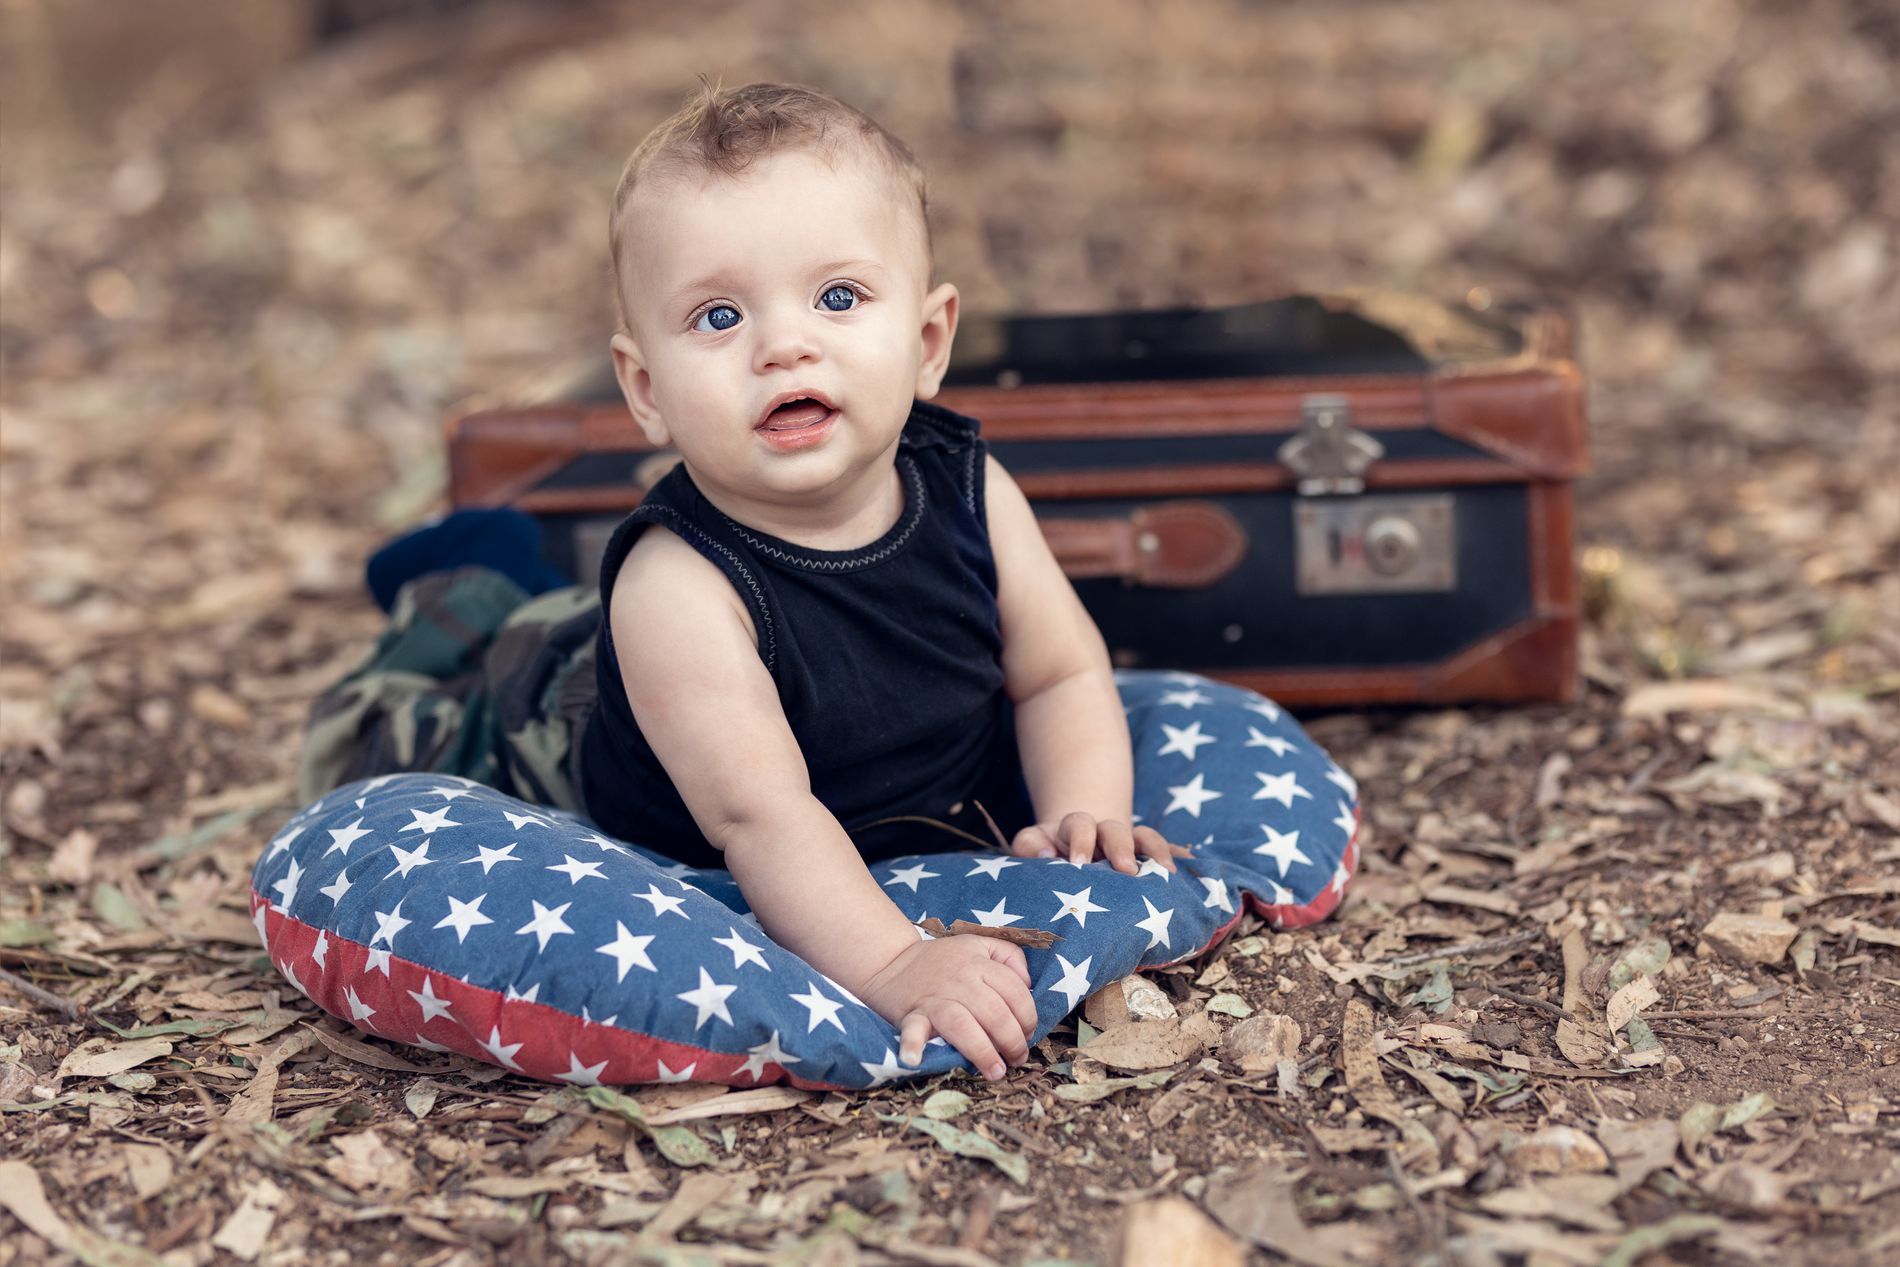
A baby in nature.
The shot displays a baby wearing a black t-shirt sitting on a pillow resembling the United States flag, with a blurry suitcase behind him. The ground has dry leaves and is partially blurry.
A medium shot taken from a high angle of a baby wearing a black t-shirt sitting on a pillow resembling the United States flag, with a blurry suitcase behind him. The colors of the shot are calm and natural. Half of the shot is blurry, which focuses attention on the beauty of the shot. The shot was taken during the day.
Labels: Photography, Face, Head, Person, Portrait, Sitting, Clothing, Pants, Baby, Bag, Baggage, Footwear, Shoe, Soil, Suitcase, Pillow, Floor, ground
Camera: Canon Canon EOS R6
Lens: 85mm F1.4 DG HSM | Art 016, Canon 85mm F1.4 DG HSM | Art 016
Aperture: F2.2
Exposure: 1/1000 sec
ISO: 400
Focal length: 85.0 mm